French Revolution

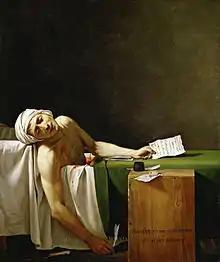
"The Death of Marat" by Jacques-Louis David (1793)

Growing discontent allowed the clubs to mobilise against the Girondins. Backed by the Commune and elements of the National Guard, on 31 May they attempted to seize power in a coup. Although the coup failed, on 2 June the convention was surrounded by a crowd of up to 80,000, demanding cheap bread, unemployment pay and political reforms, including restriction of the vote to the "sans-culottes", and the right to remove deputies at will. Ten members of the commission and another twenty-nine members of the Girondin faction were arrested, and on 10 June, the Montagnards took over the Committee of Public Safety.